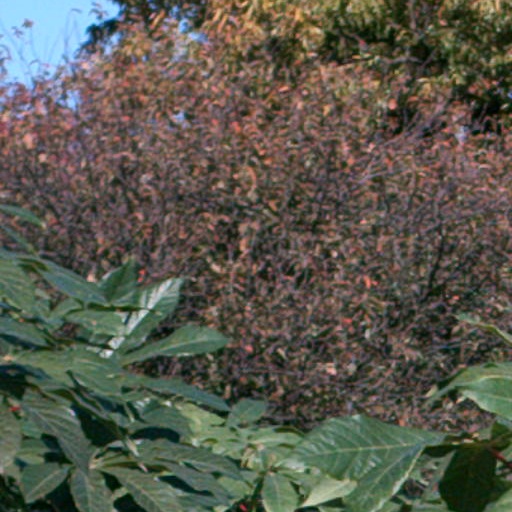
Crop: cassava